Alje Schut

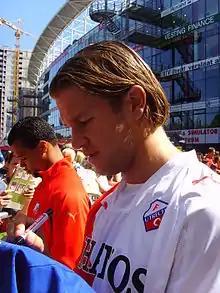

Alje Schut (born 18 February 1981) is a Dutch former professional footballer who played as a defender for FC Utrecht, Mamelodi Sundowns and Kozakken Boys.